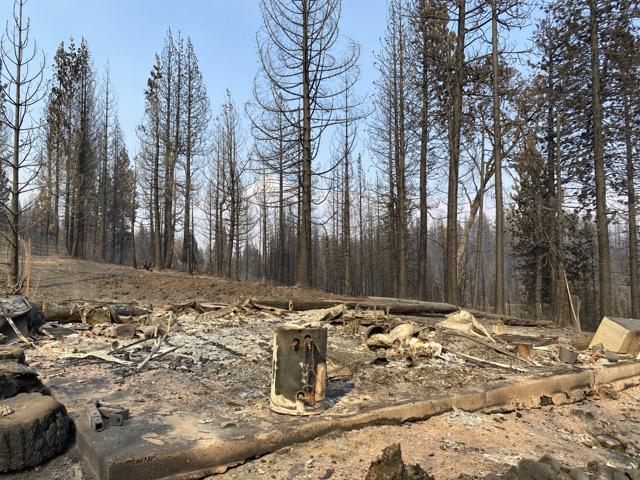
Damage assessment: destroyed